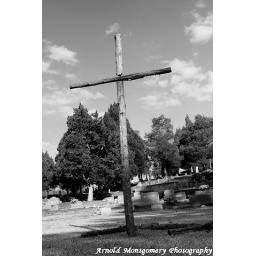
This wooden cross overlooks a cemetary near Cheaha state park.